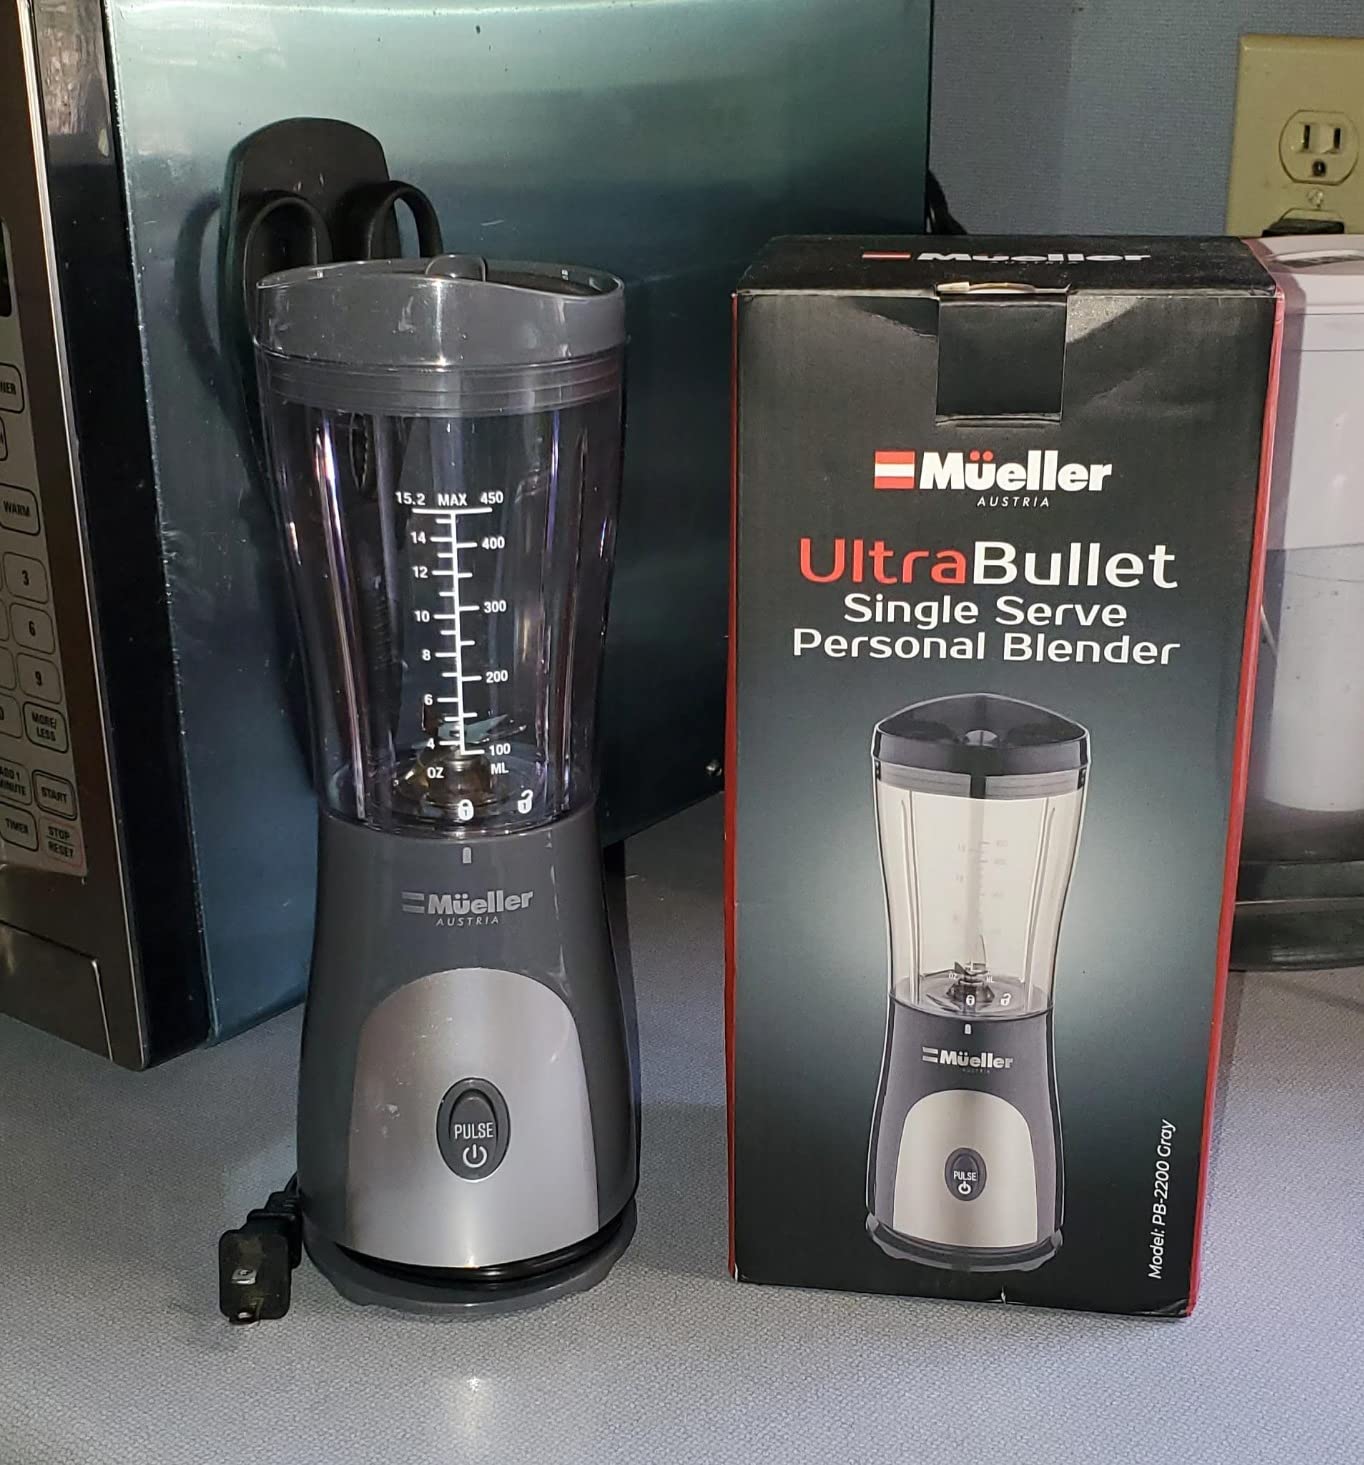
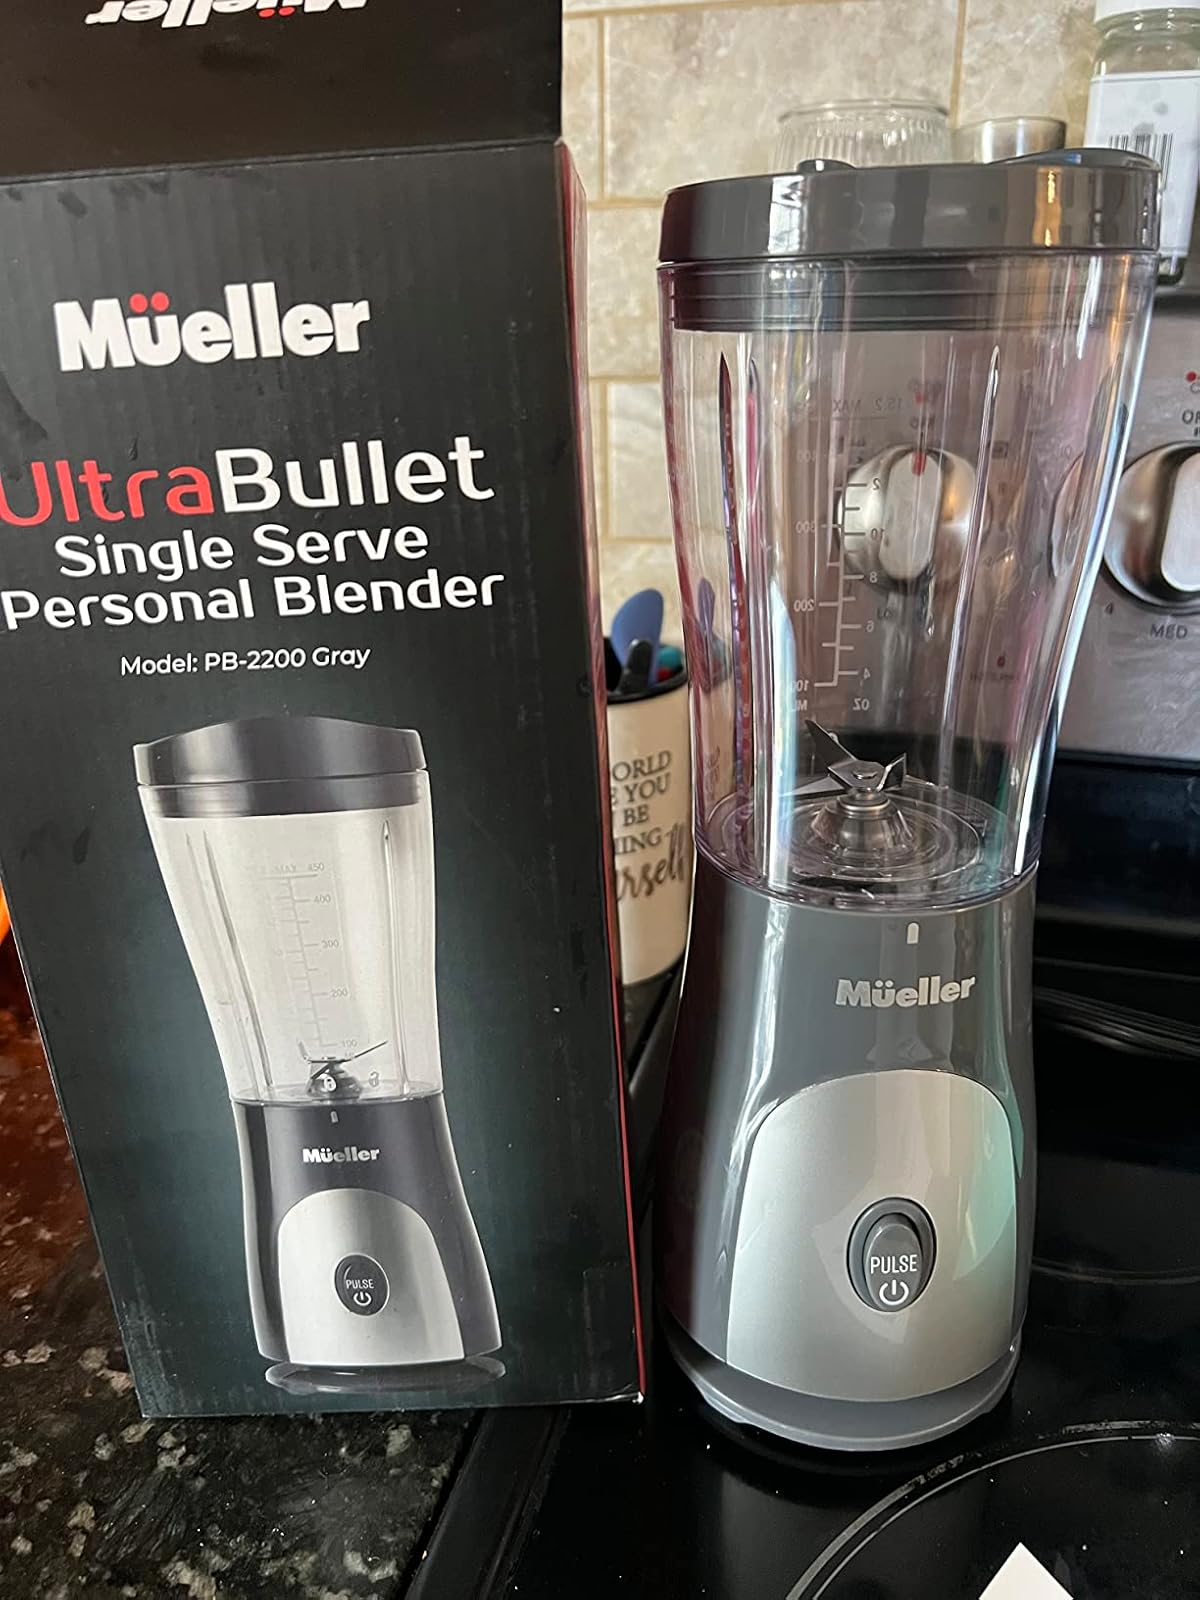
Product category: items_blender
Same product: yes